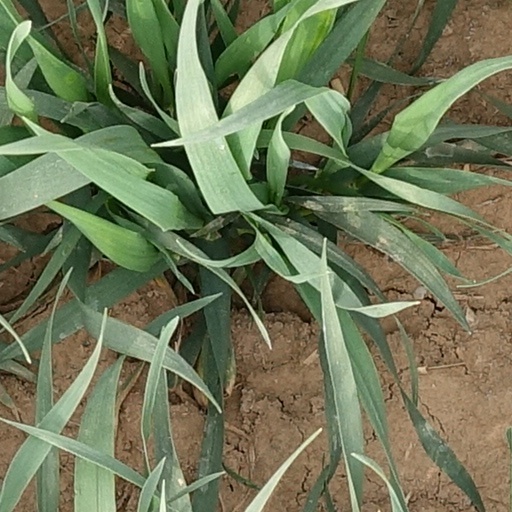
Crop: wheat